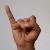
The image shows a hand gesture representing the letter 'I' in Indian Sign Language.